Binbirkilise

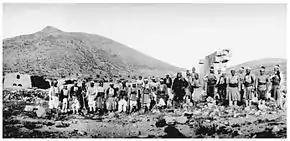
Gertrude Bell's workers at the excavations at Madenşehri in 1907

In 1904, Carl Holzmann (1849–1914) published his "Archäologische Skizzen" about Binbirkilise. Shortly after, the region was described by British traveller and archaeologist Gertrude Bell (1868–1926), who explored the region in 1905 during her trip through Asia Minor. She published her observations in a series of articles in the "Revue Archéologique". During this trip, she met in Konya the archaeologist William Mitchell Ramsay (1851–1939). The two decided to conduct excavations in Binbirkilise that took place in 1907. The results were published along with many photos in their book "The Thousand and One Churches".